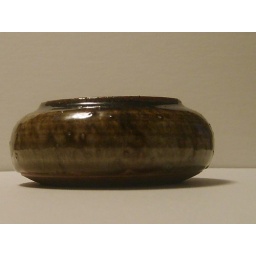
2 Pot with lip no lid - inside black dip in Woo Blue